Die Entführung aus dem Serail

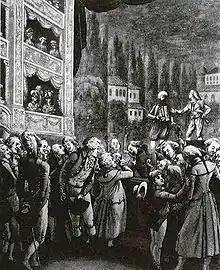
Mozart (at center) attended a performance of his own opera while visiting Berlin in 1789. Franz Frankenberg performed the role of Osmin, Friedrich Ernst Wilhelm Greibe played Pedrillo.

The opera was a huge success. The first two performances brought in the large sum of 1200 florins. The work was repeatedly performed in Vienna during Mozart's lifetime, and throughout German-speaking Europe. In 1787, Goethe wrote (concerning his own efforts as a librettist):